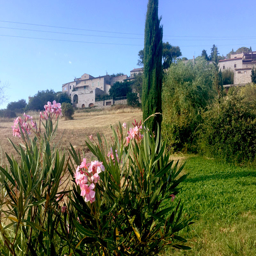
view from the garden up to the medieval town